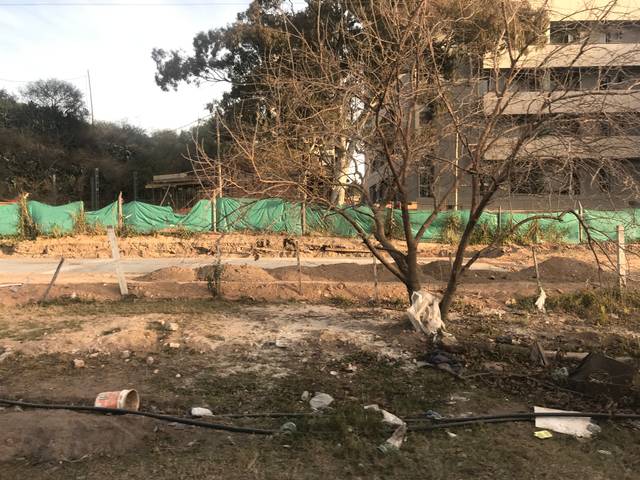
Region: Argentina
Coordinates: -31.425, -64.169